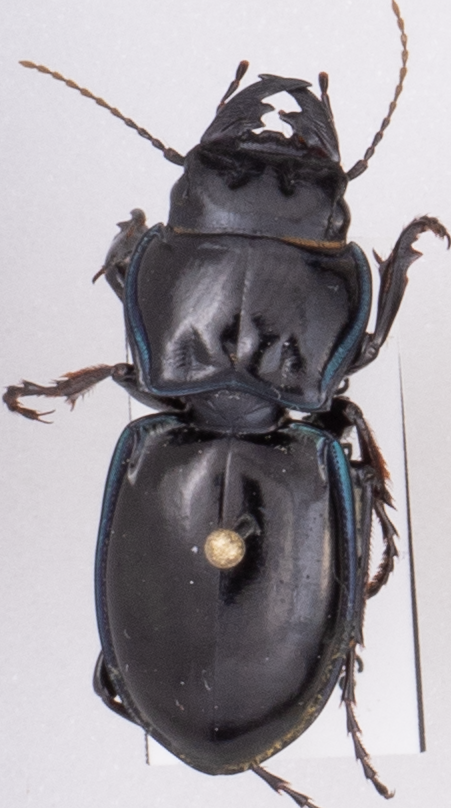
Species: Pasimachus elongatus
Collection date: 2022-07-27
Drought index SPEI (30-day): -0.258
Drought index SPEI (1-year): -1.85
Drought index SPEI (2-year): -1.69